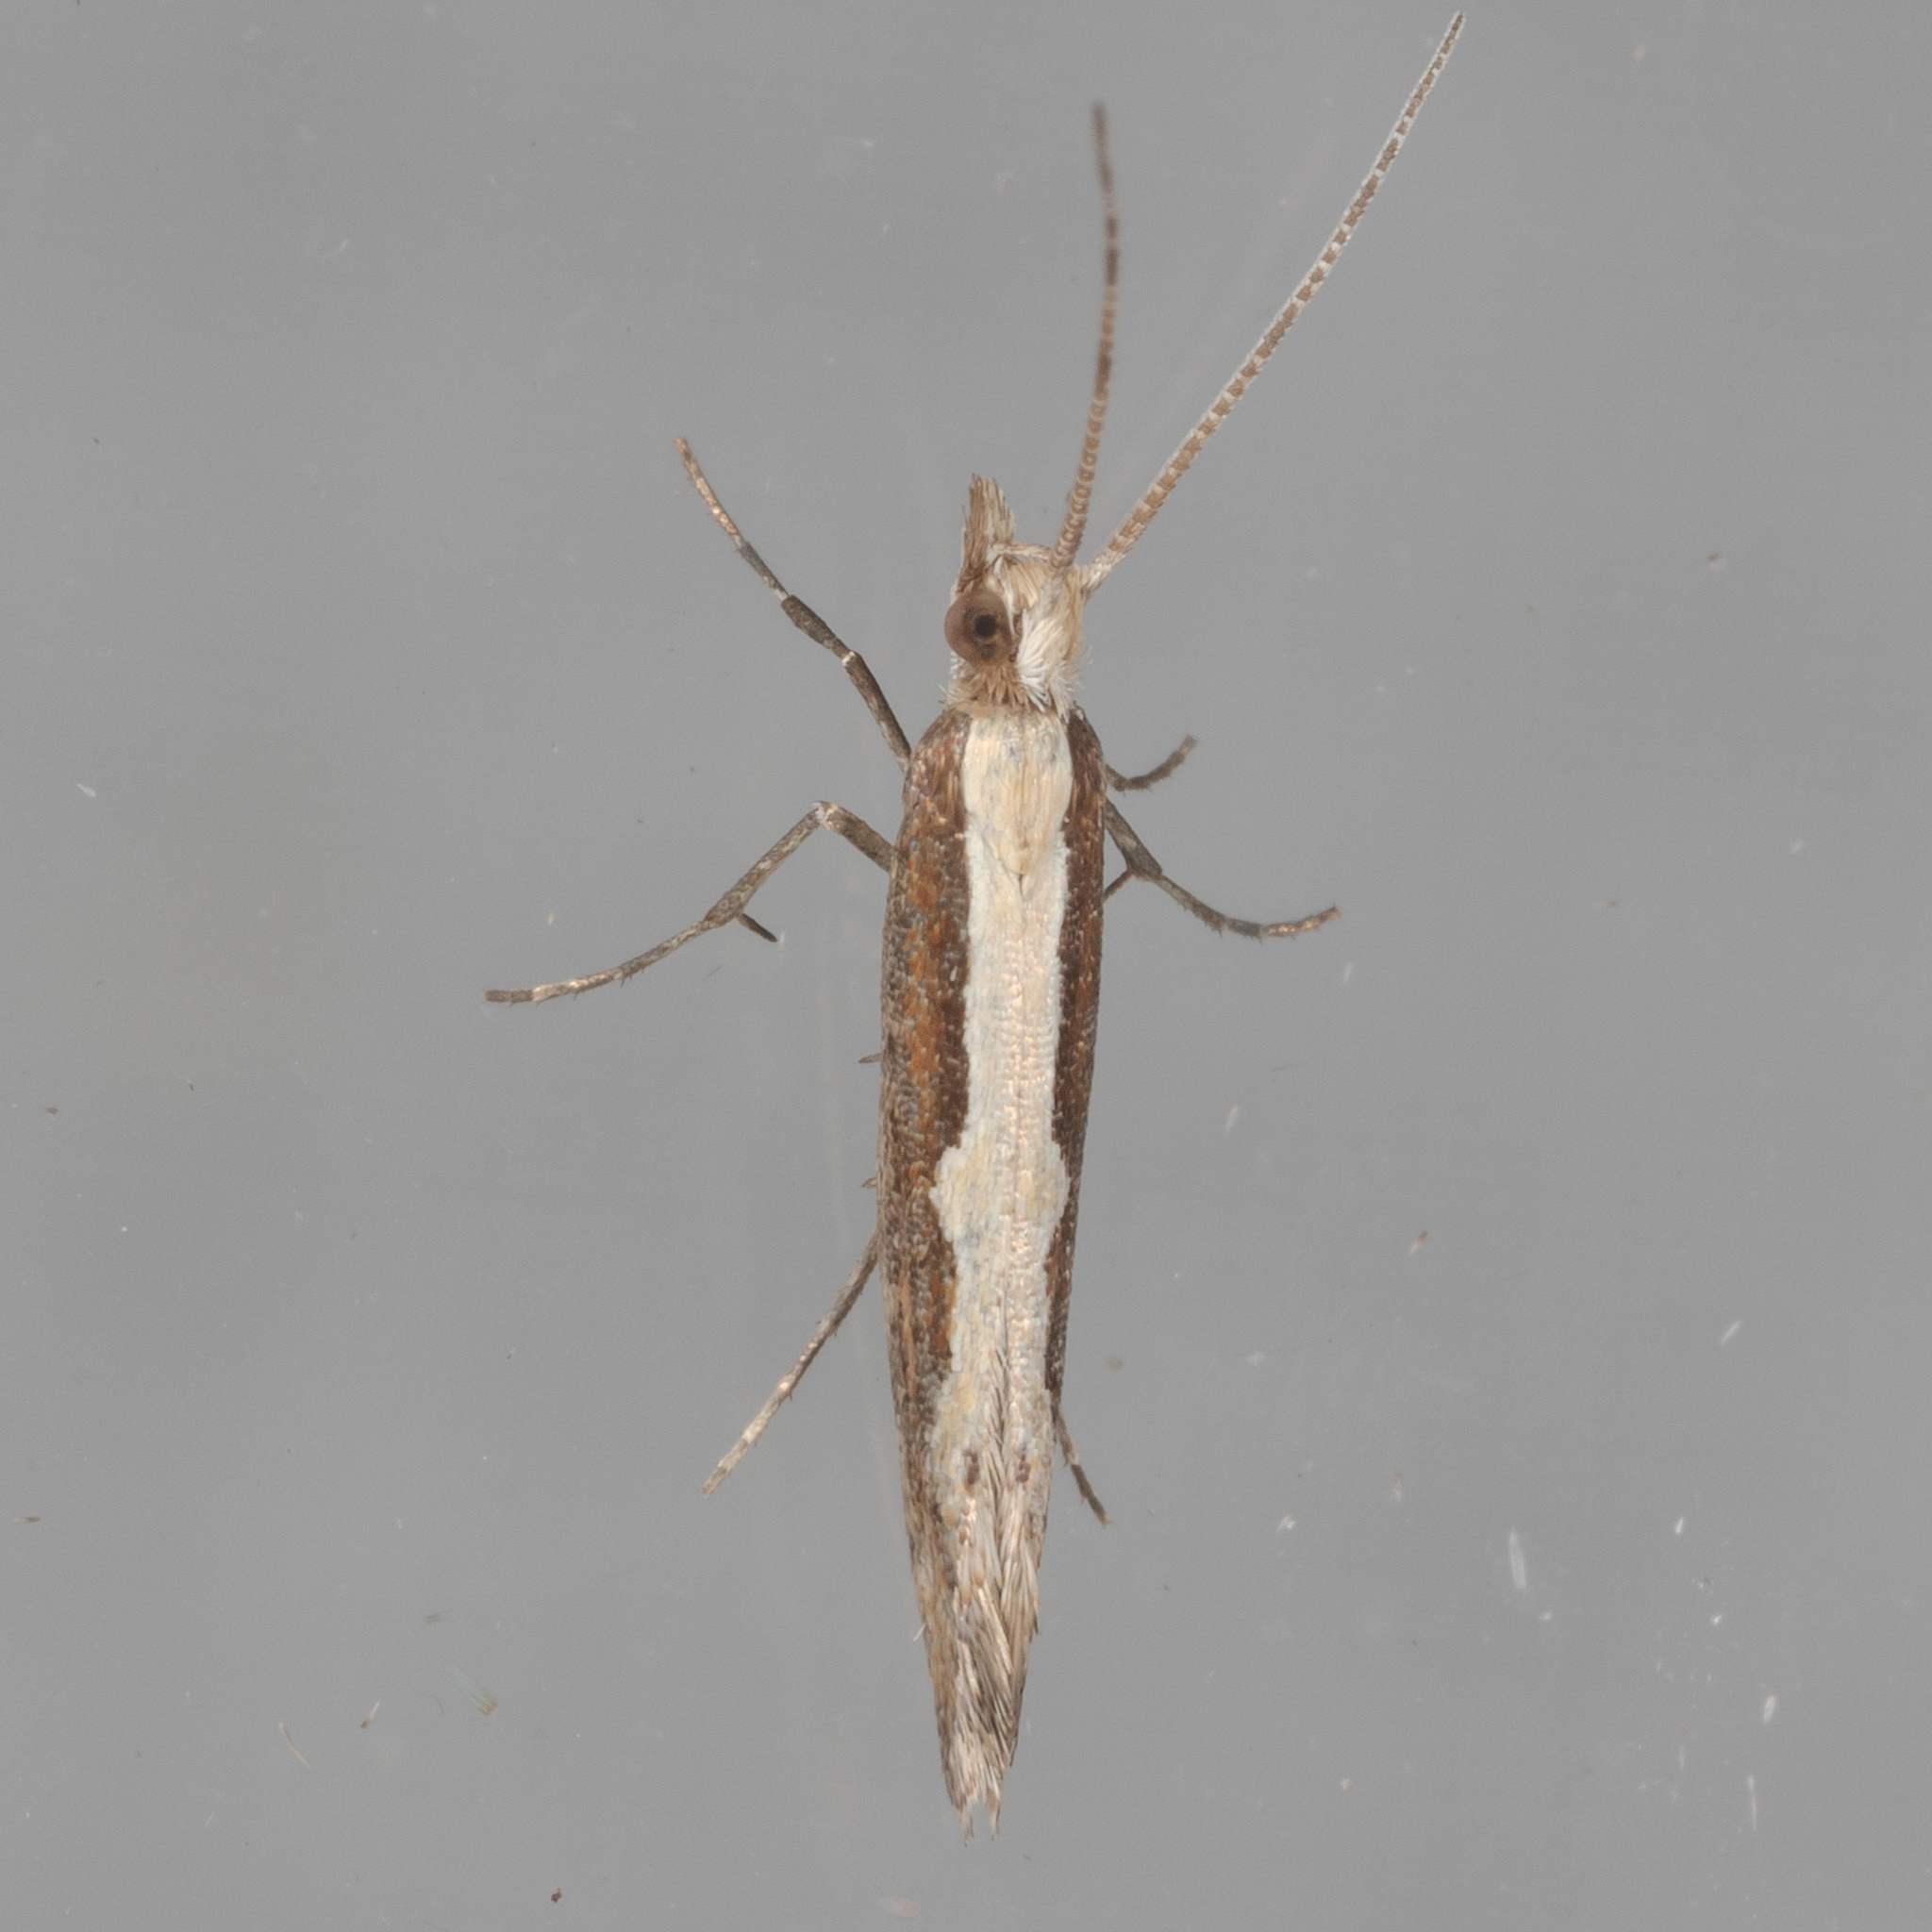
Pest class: diamondback_moth